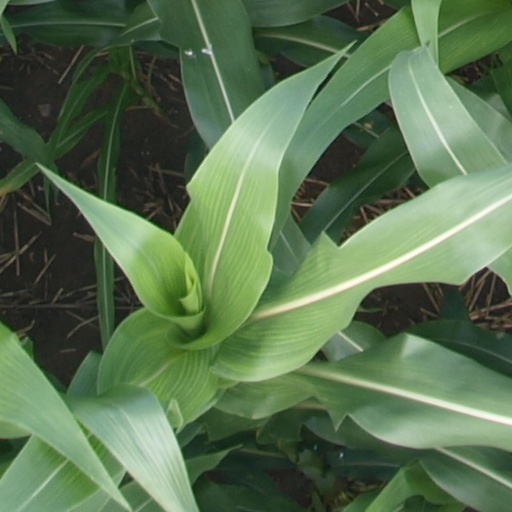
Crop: maize; corn